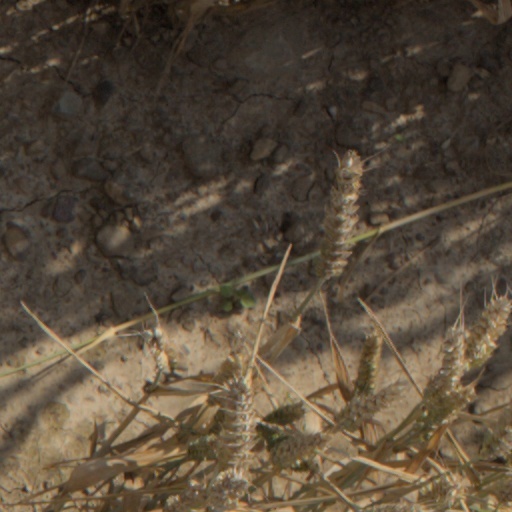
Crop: wheat